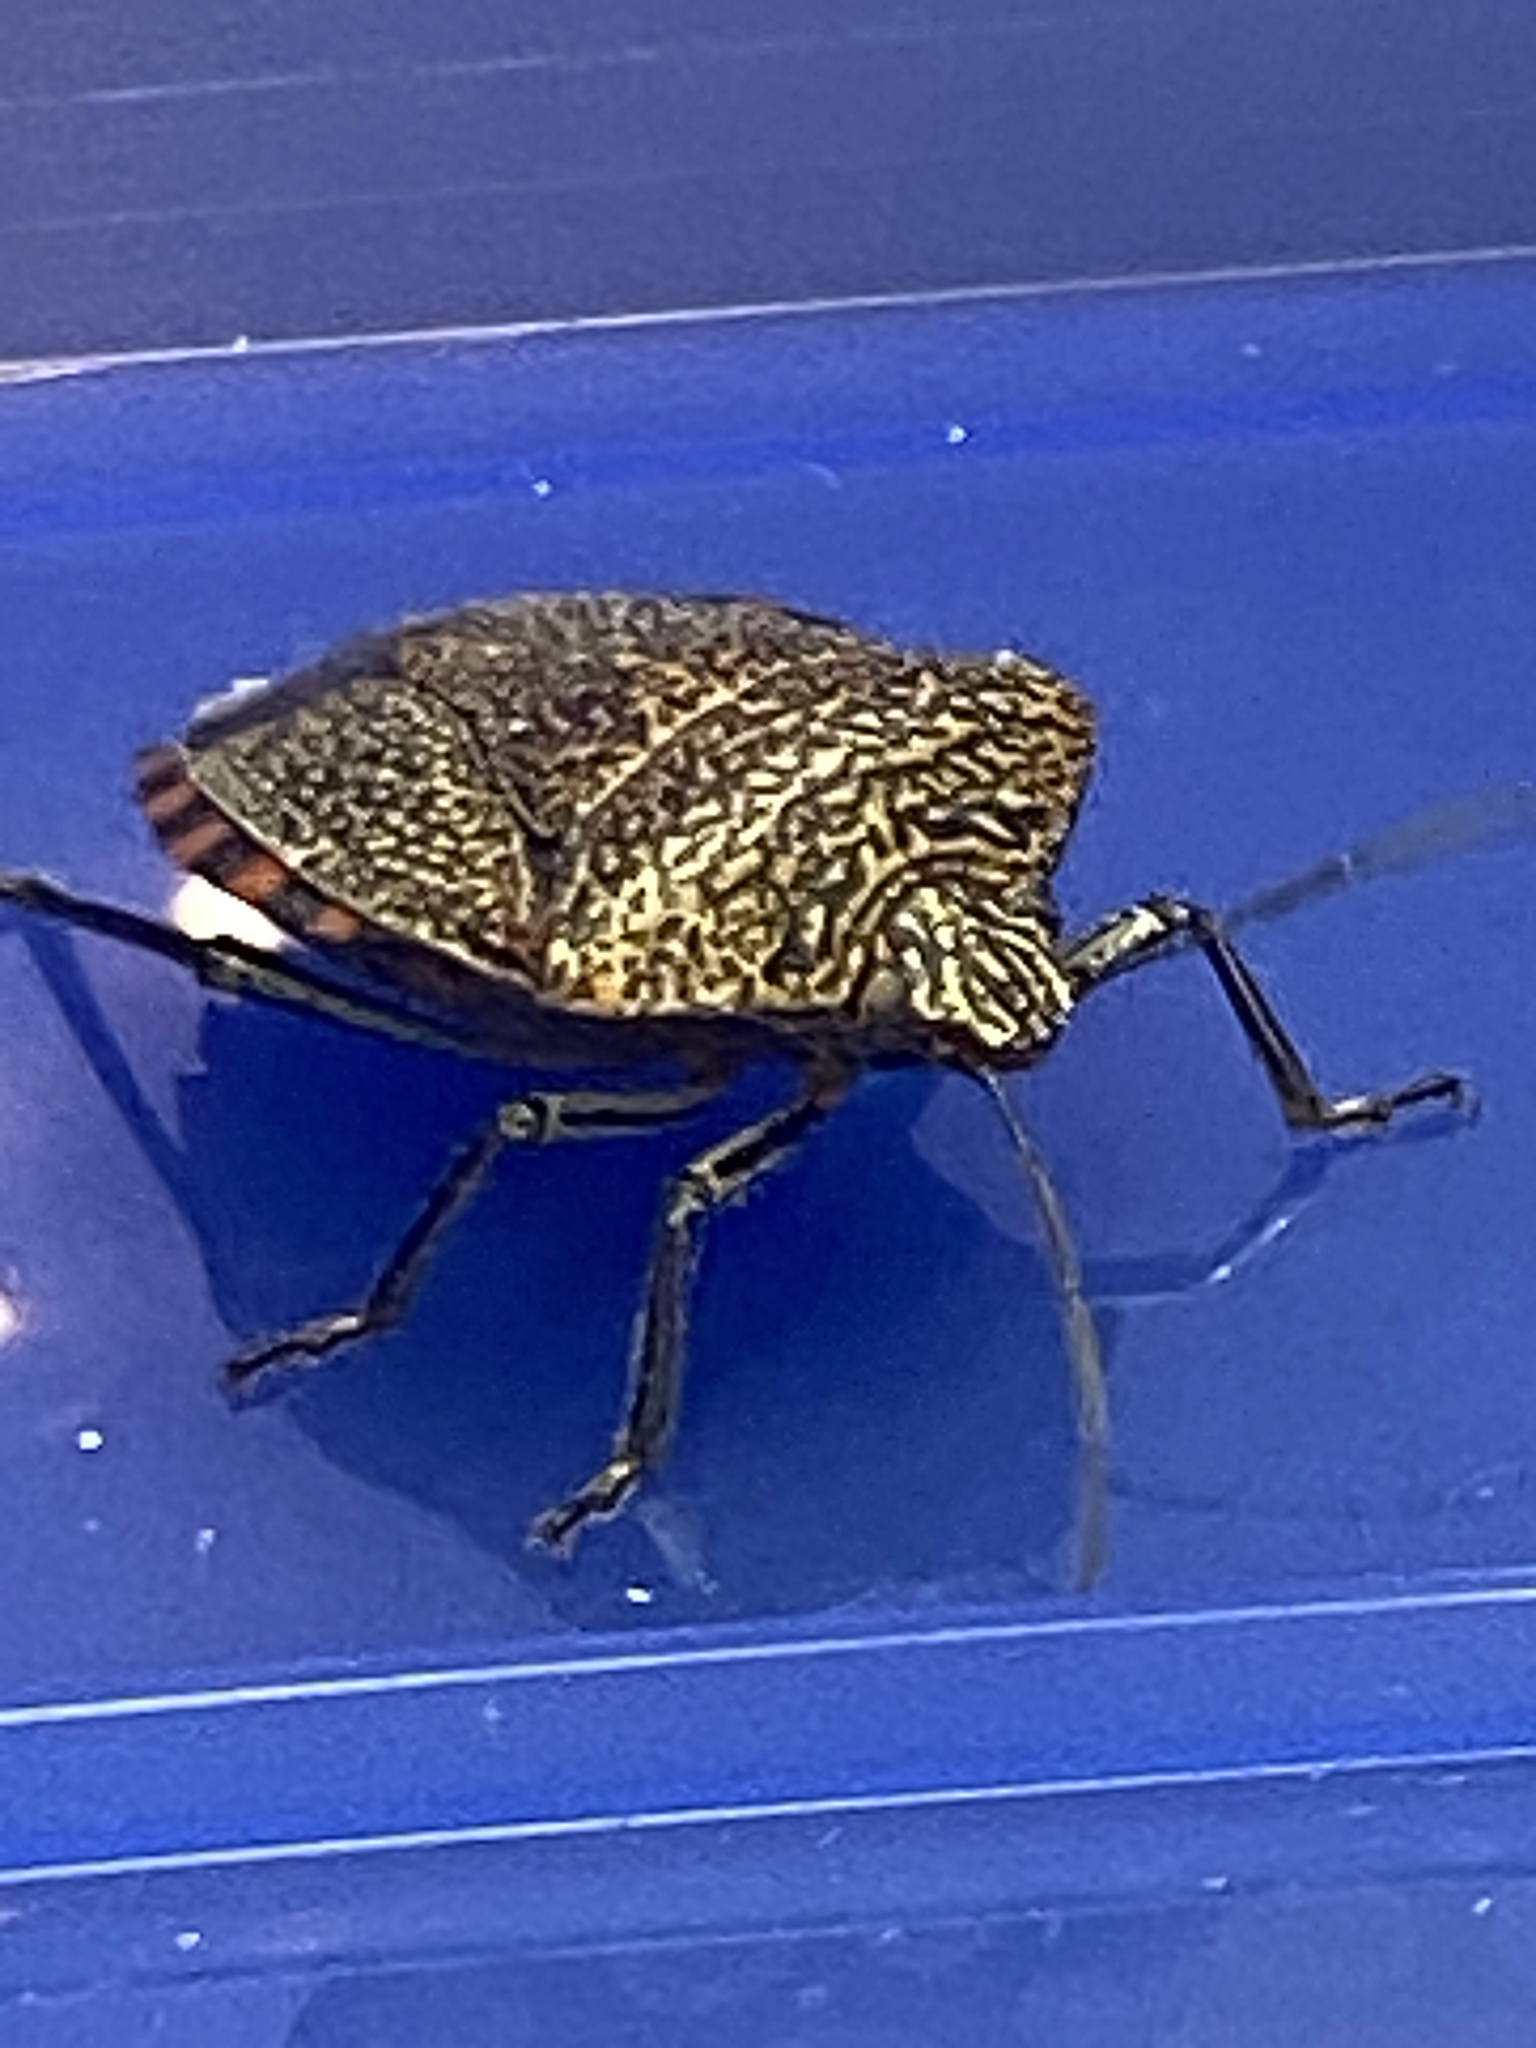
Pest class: stink_bug